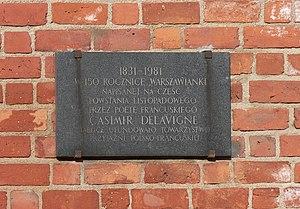
Casimir Jean François Delavigne, né le 4 avril 1793 au Havre et mort 11 décembre 1843 à Lyon, est un poète et dramaturge français.